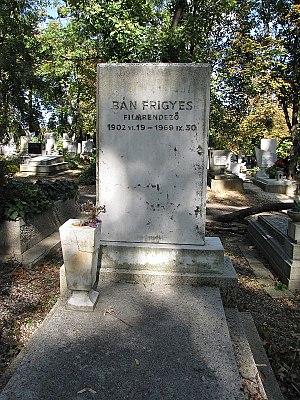
Frigyes Bán est un réalisateur hongrois.